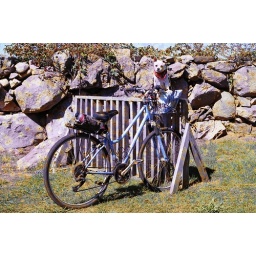
Bear in the bike basket